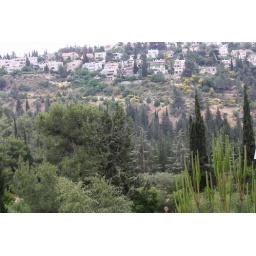
A view of the forest around Yad Vashem and homes on the next mountain top.